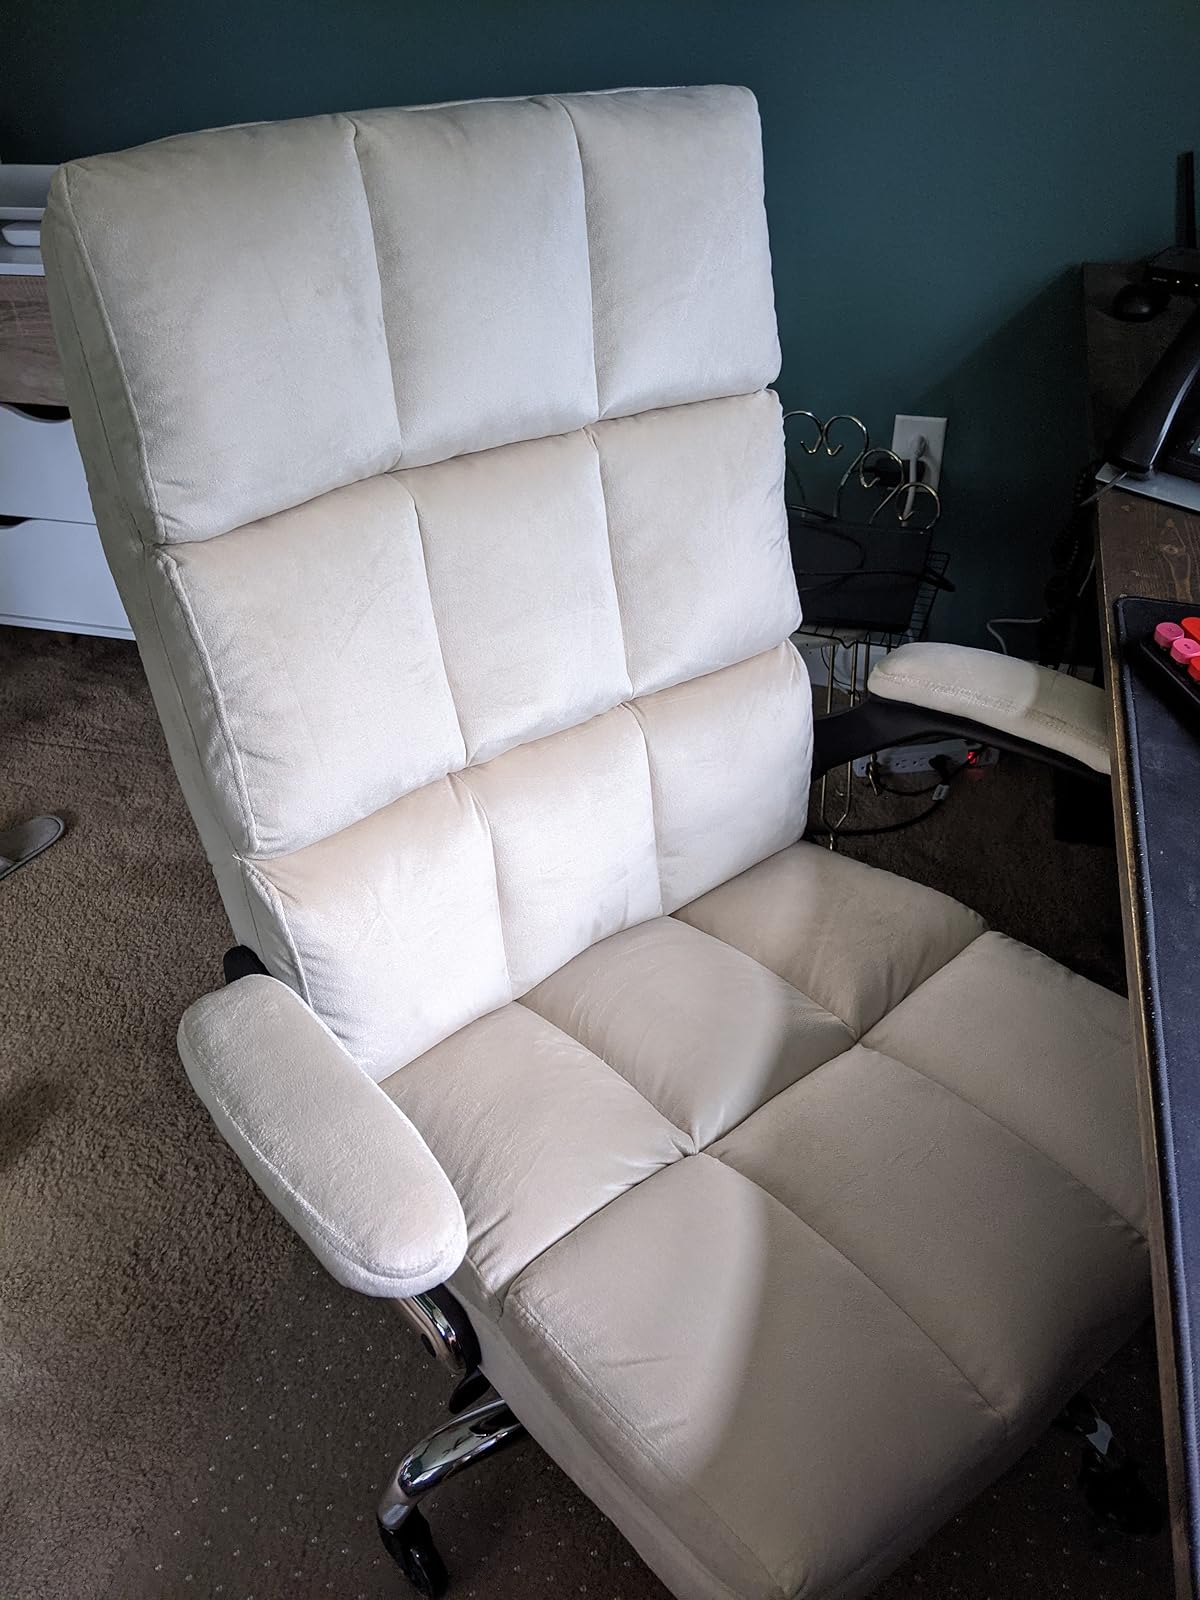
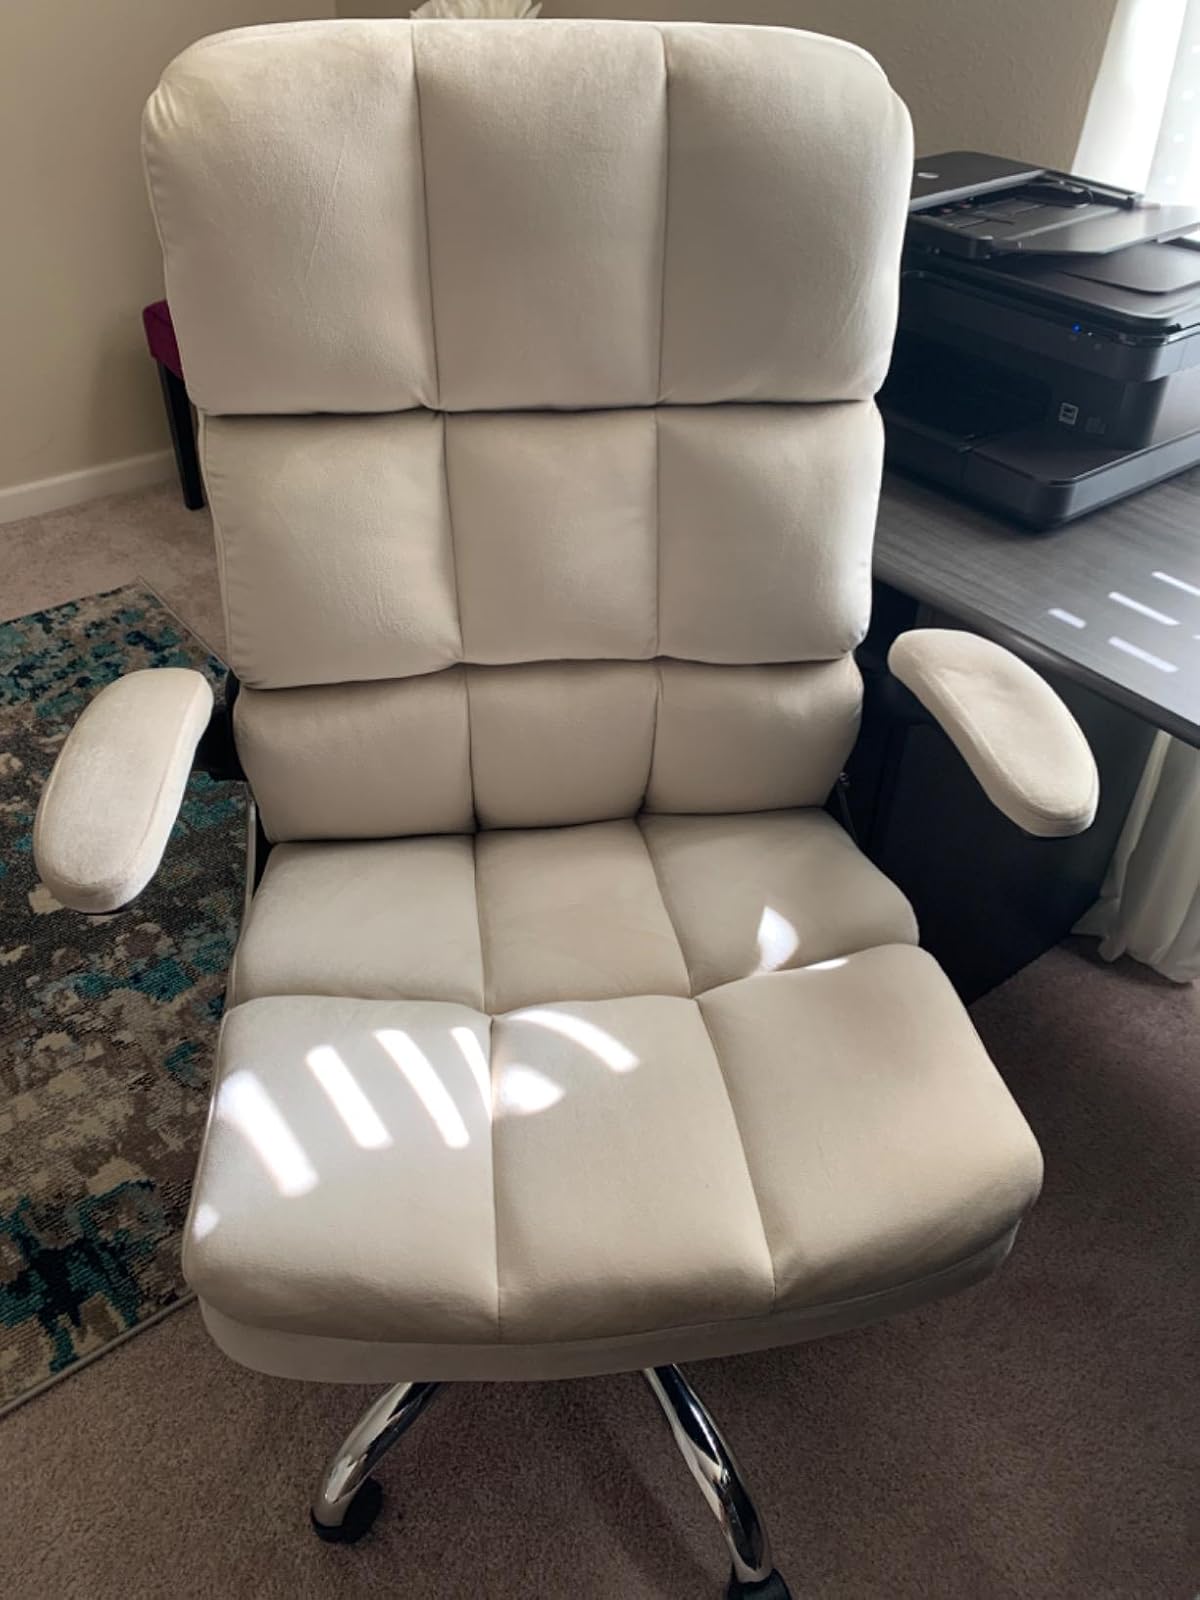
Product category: items_chair
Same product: yes